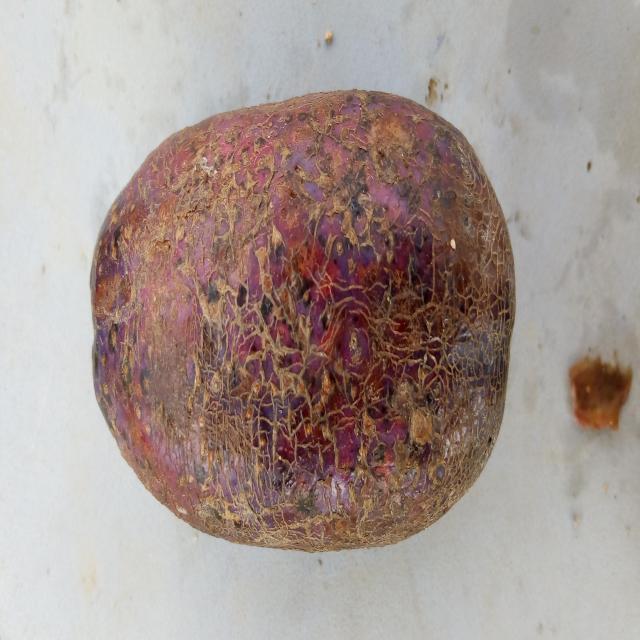
Plum grade: spotted